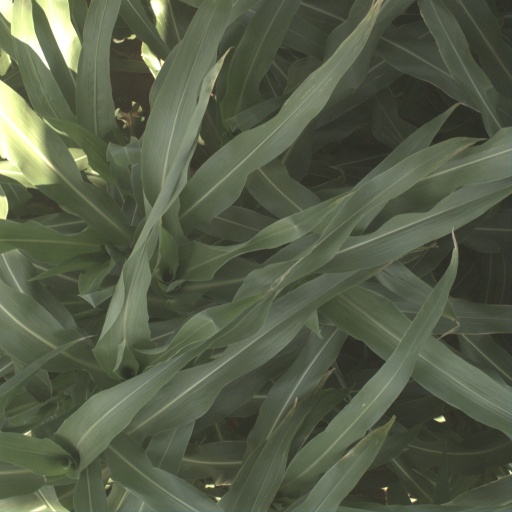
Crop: sorghum